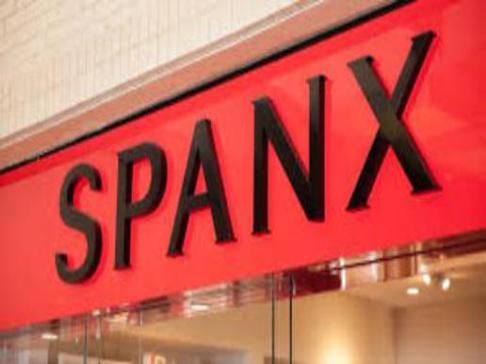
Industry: Clothes